Winds of Sinhala

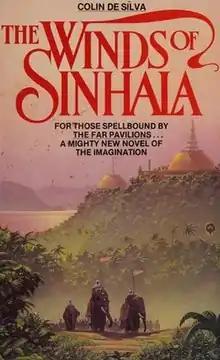
Book cover

The Winds of Sinhala is a historical novel, written by Sri Lankan novelist Colin De Silva, and published in 1982. The story is set in Sri Lanka in the 2nd century BC and is a fictionalized take on the historical events surrounding the Sri Lankan King Dutugemunu's campaign to defeat the foreign Chola King Elara, and reunify Sri Lanka under native rule.